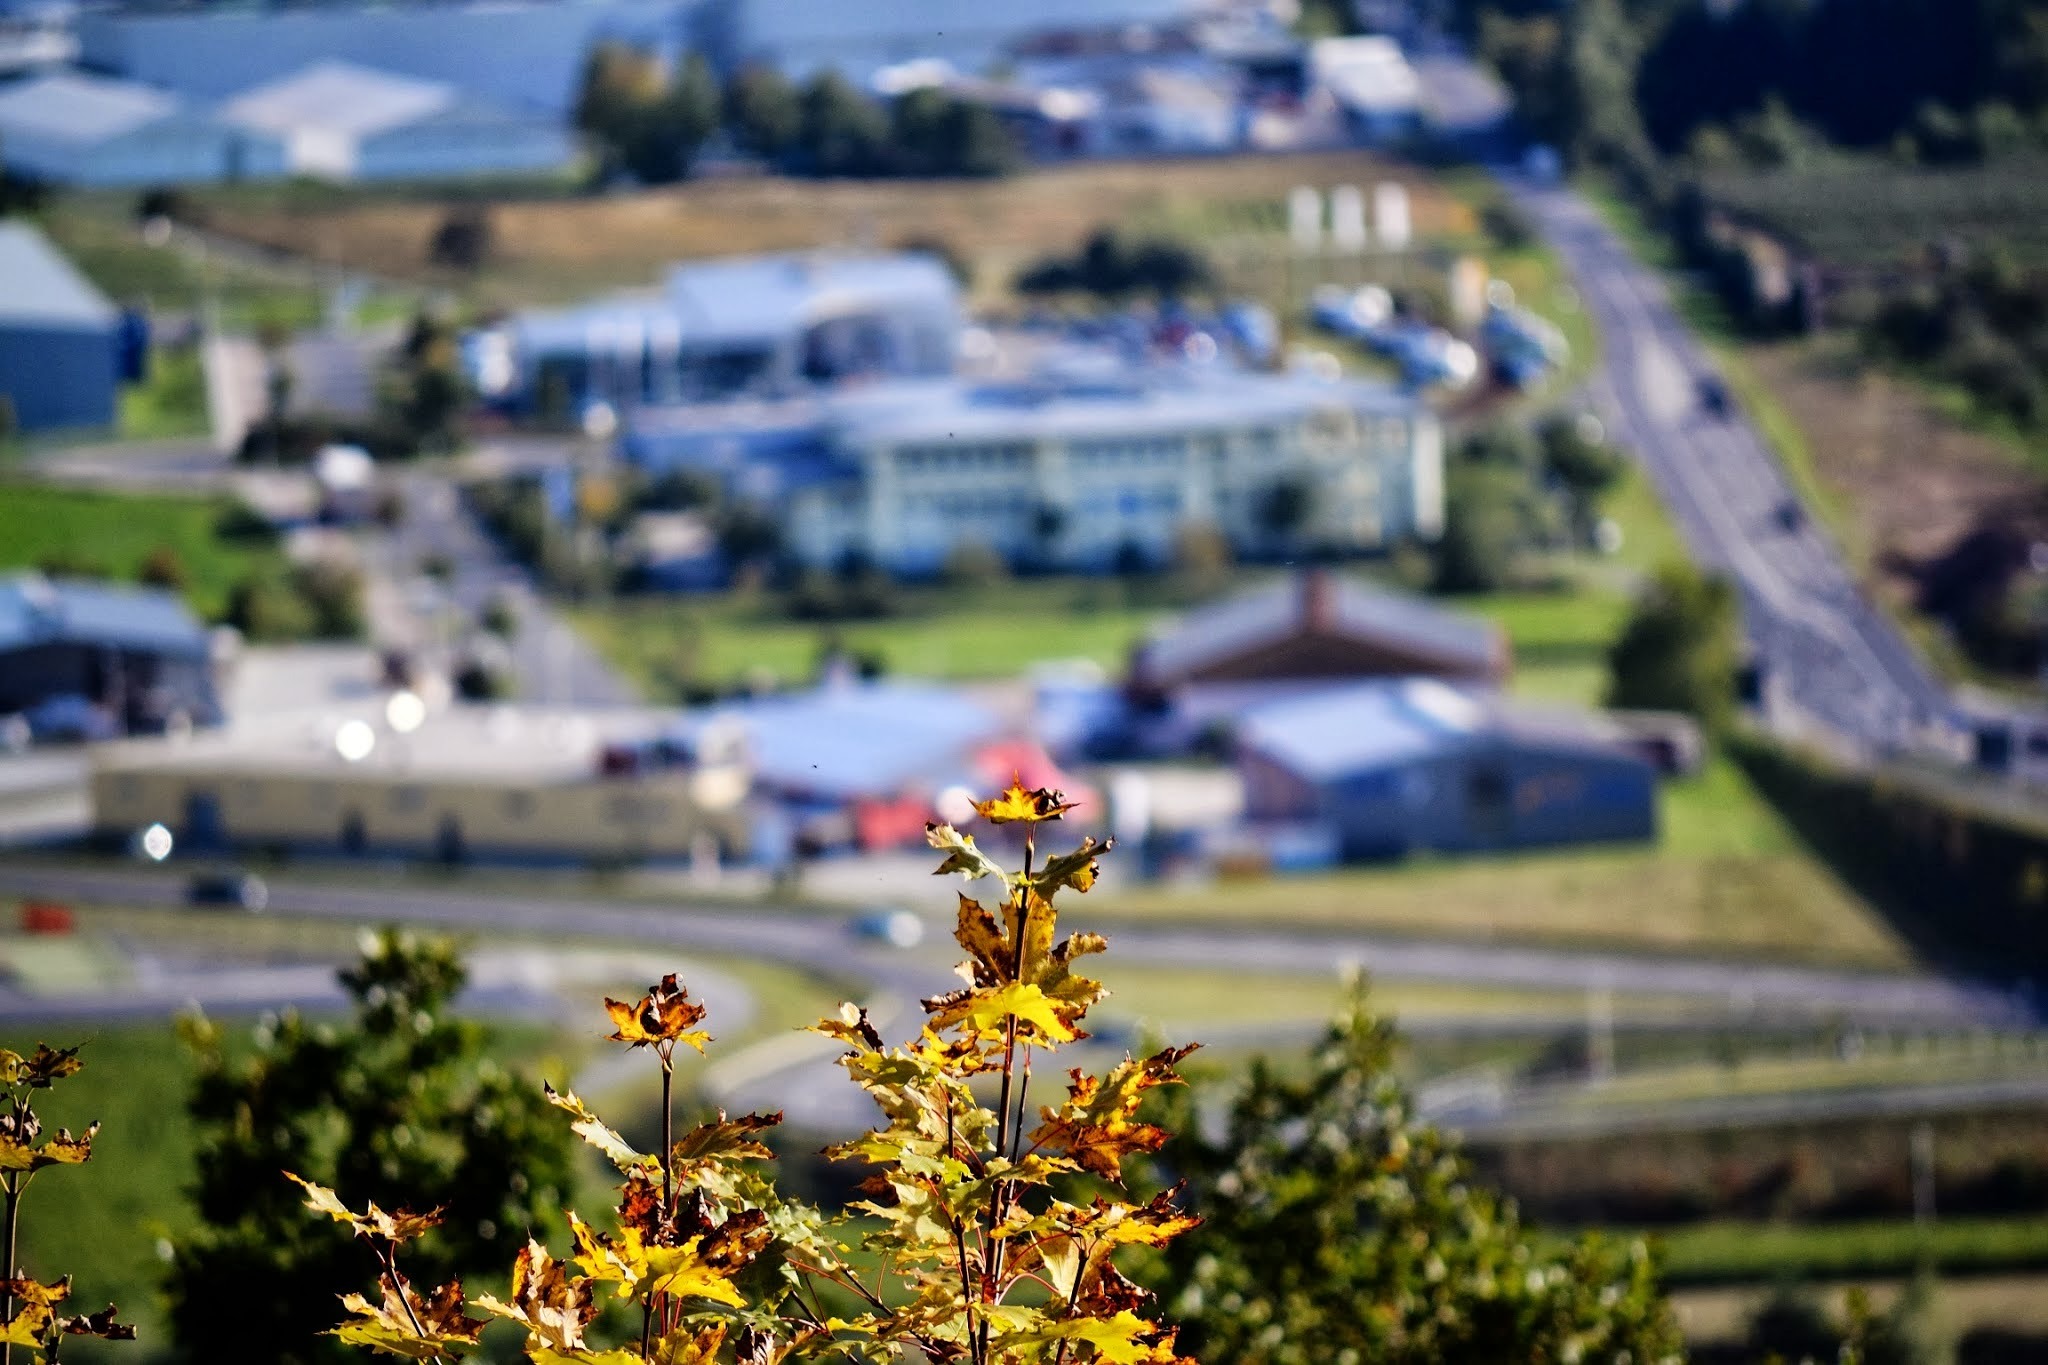
landscape, tree, forest, blur, plant, sky, technology, house, leaf, town, view, city, village, suburb, industry, leaves, photograph, rural area, tiefensch rfe, out of focus, bird's eye view, aerial photography, urban area, residential area